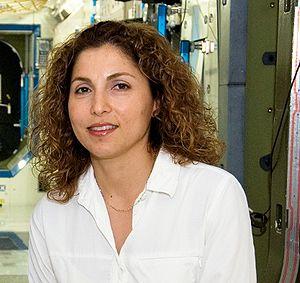
Les contributions des femmes à la science sont recensées depuis les débuts de l'histoire. L'étude historique, critique et sociologique de ces rapports est elle-même devenue une discipline en soi.